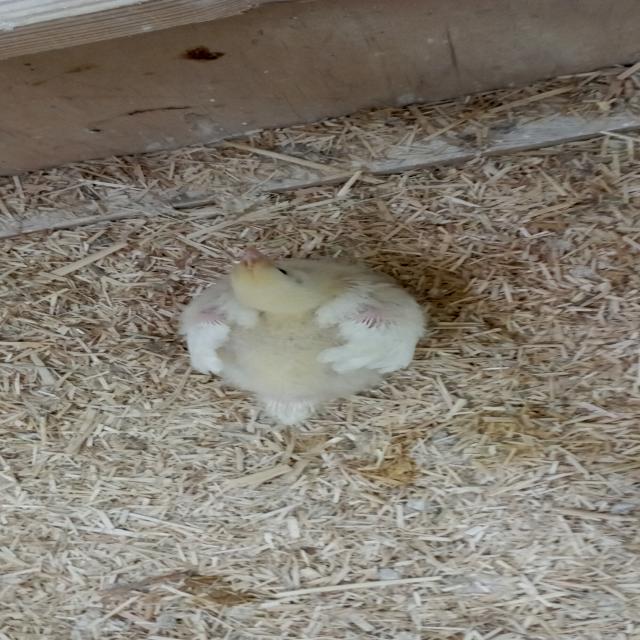
Weight: 390 g